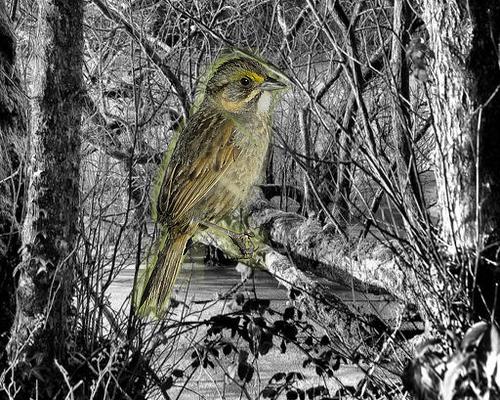
Bird species: Seaside_Sparrow
Bird type: landbird
Background: land